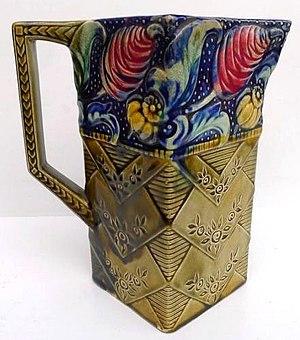
Pichet Celeste, n° 863, Faïence d'Onnaing, France XIXe siècle
La faïence d’Onnaing est une production céramique qui se développa entre 1821 et 1938 dans la ville d’Onnaing, département du Nord.